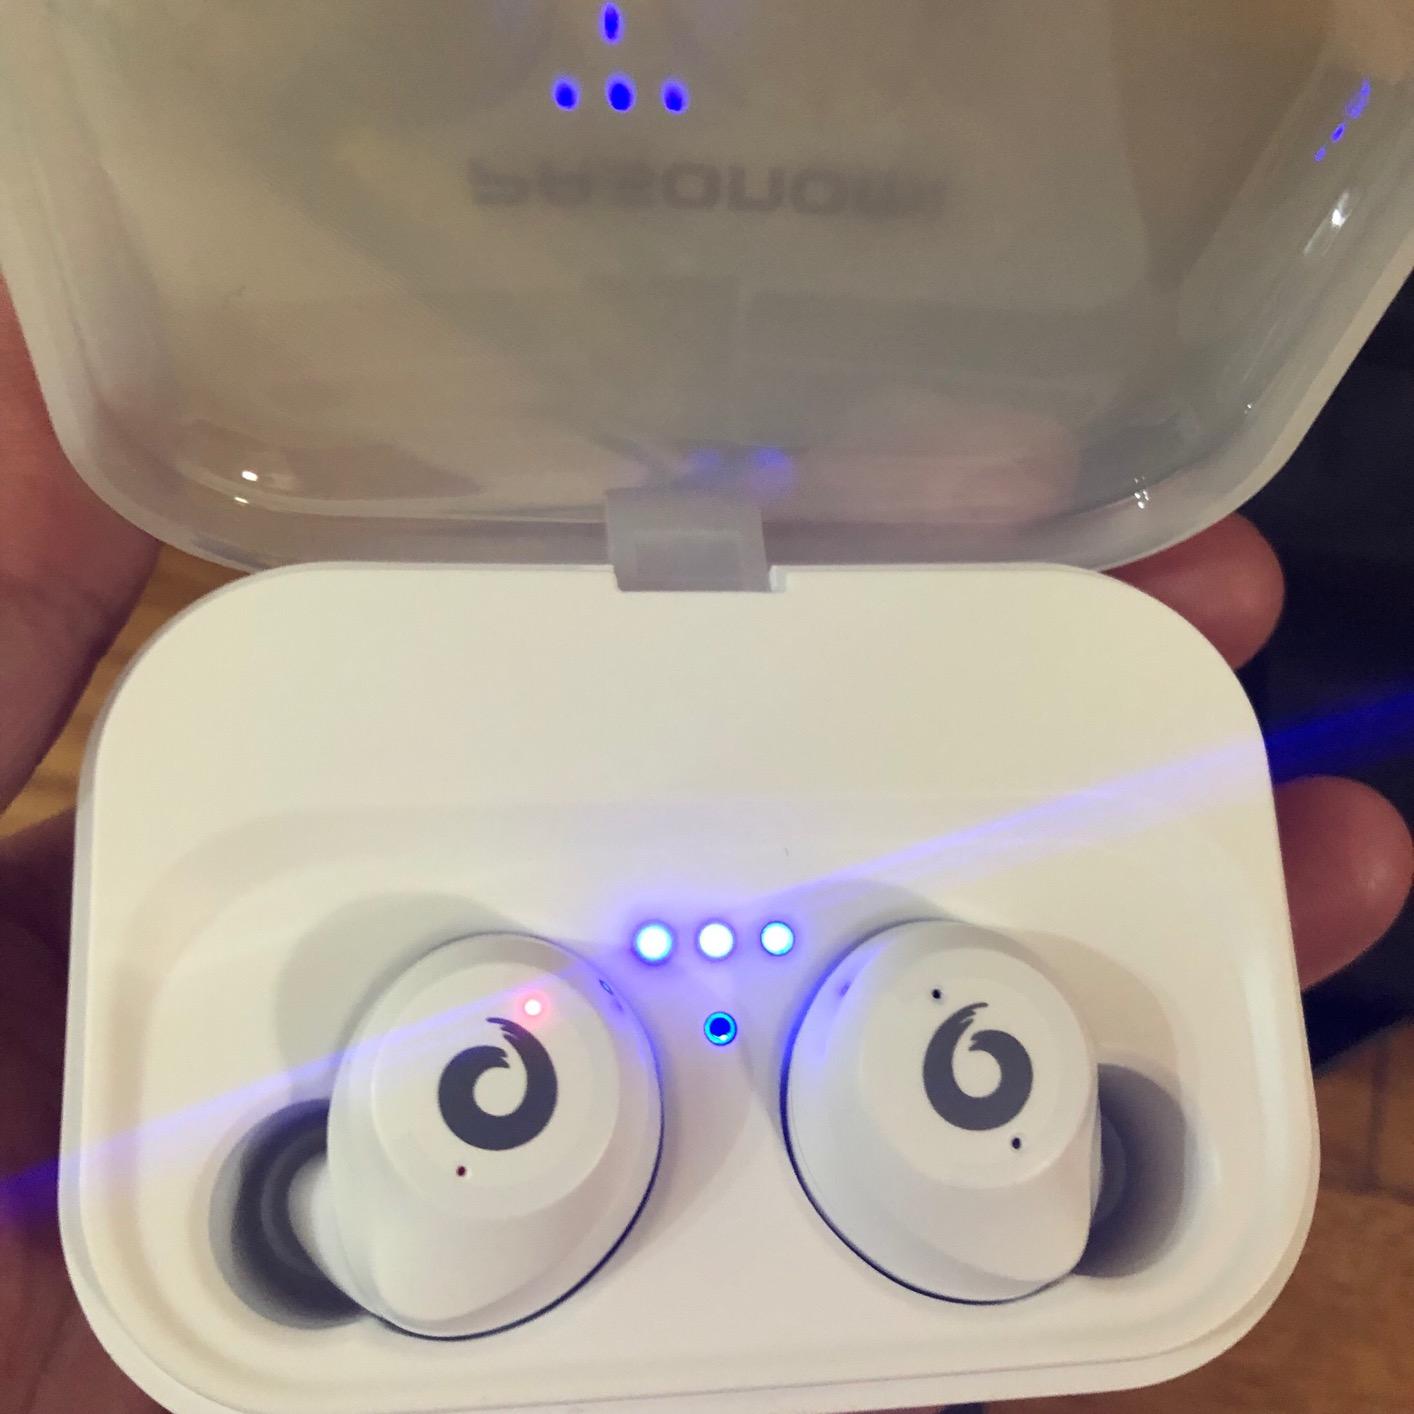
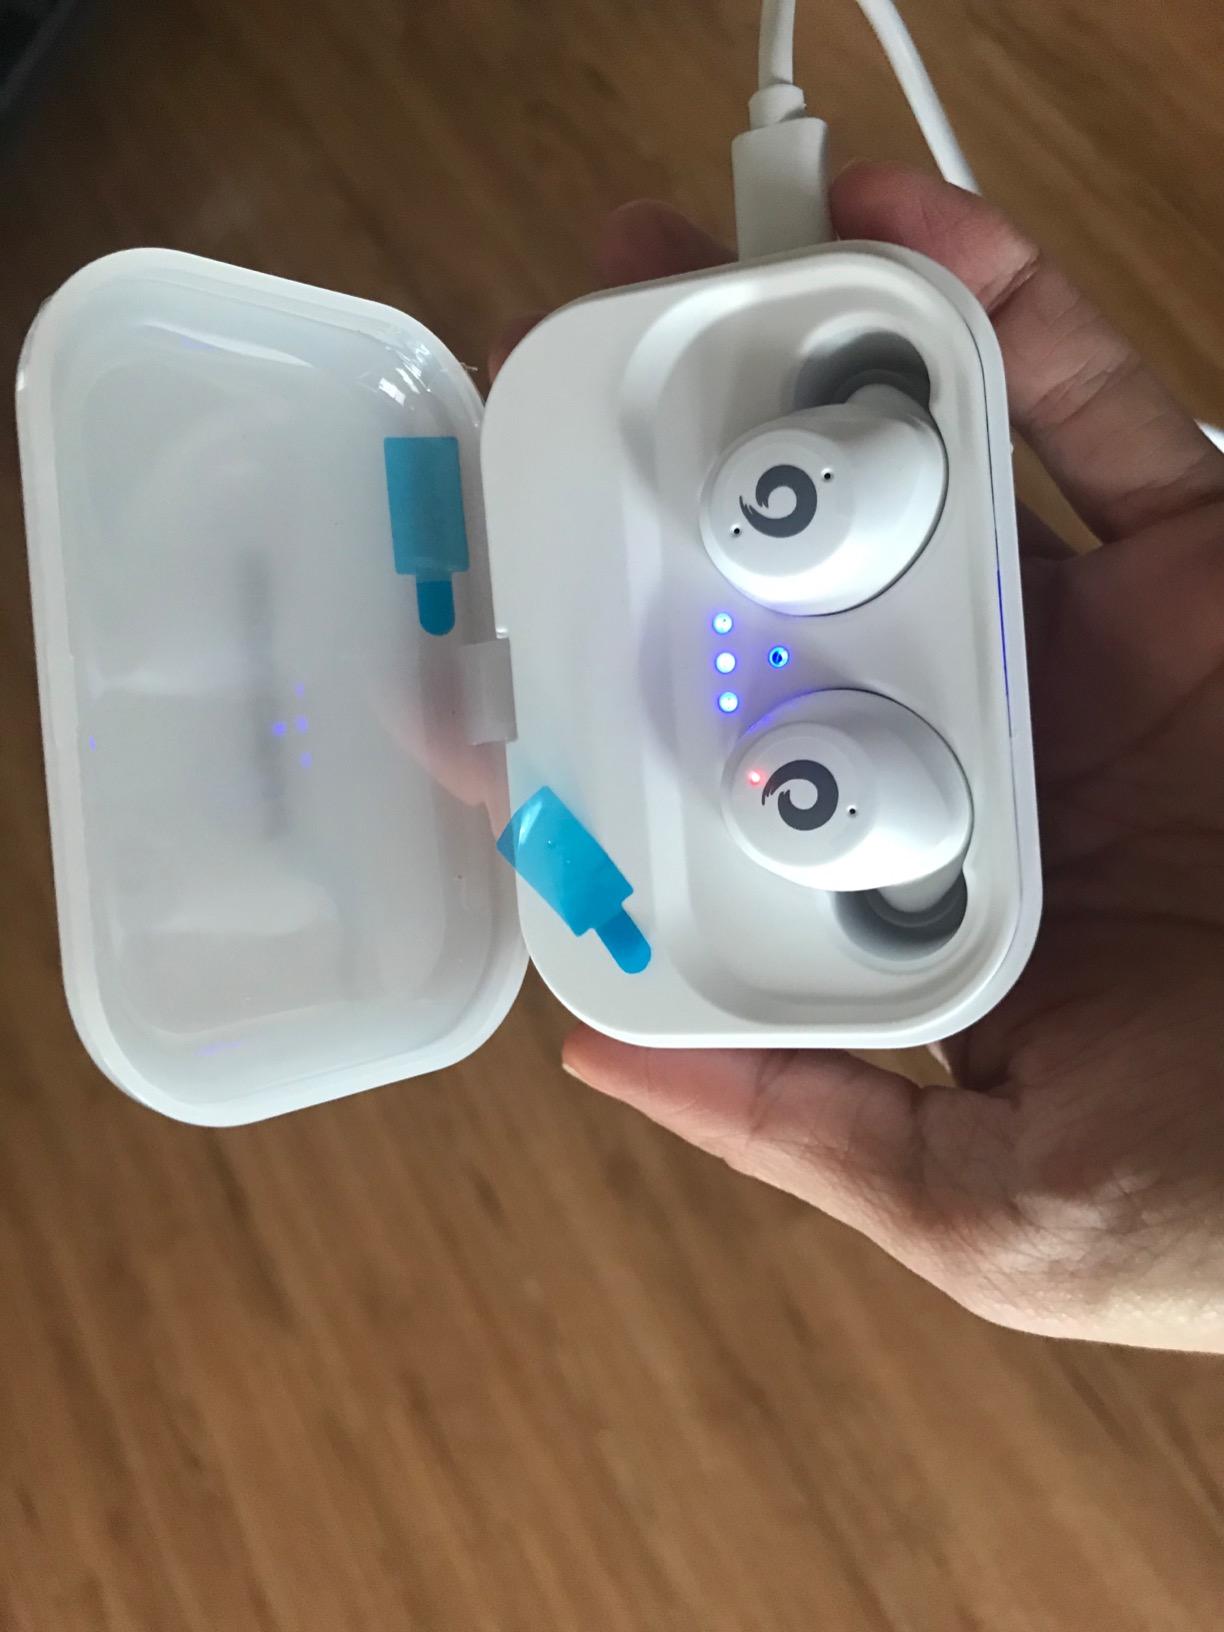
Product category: earbuds
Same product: yes